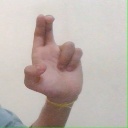
अक्षर: आ